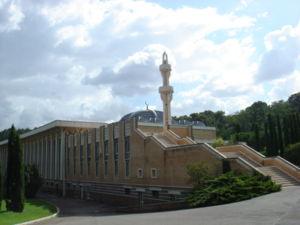
La mosquée de Rome se trouve dans la partie nord de Rome dans le rione de Parioli sur le viale della Moschea. Elle forme la plus grande mosquée d'Europe, avec plus de 30 000 m² de terrain et pouvant accueillir 12 000 fidèles.